Lavrio Indoor Hall

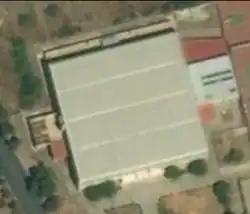

Lavrio Indoor Hall, or Kleisto Gymnastirio Lavriou (Greek: Κλειστό Γυμναστήριο Λαυρίου), is an indoor sporting arena that is located in the city of Lavrio, Attica, Greece. The seating capacity of the arena for basketball games is 1,700 people. The arena is owned by the municipality of Lavreotiki.